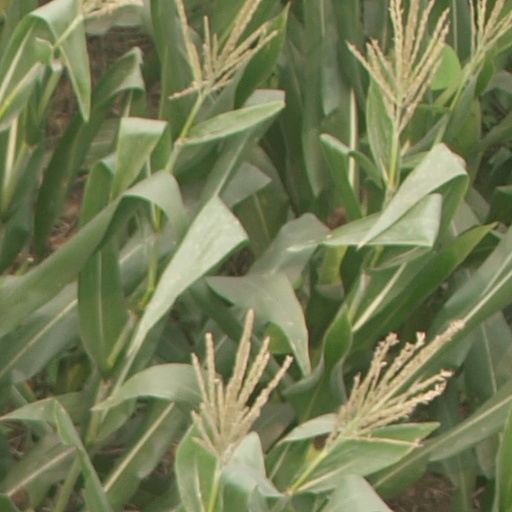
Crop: maize; corn